Babawiin Ko ang Lahat

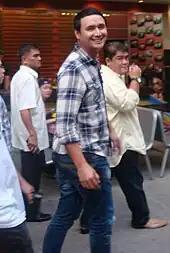
An image of John Estrada.

According to AGB Nielsen Philippines' Nationwide Urban Television Audience Measurement People in television homes, the pilot episode of earned a 10.4% rating. The final episode scored a 9.6% rating.